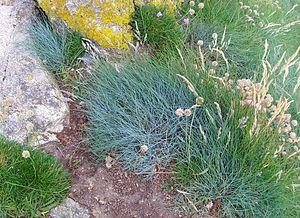
Touffes de Festuca rubra subsp. pruineuses, falaises du Cap Sizun, Finistère, France
Festuca rubra, la fétuque rouge ou fétuque traçante, est espèce de la famille des Poaceae et du genre Festuca.
La pruine est une couche cireuse et légèrement poudreuse qui recouvre la surface d'un organe, végétal ou animal. Celle-ci lui confère un aspect givré ou poussiéreux qui va jusqu'à cacher sa coloration naturelle sous-jacente, et peut être enlevée par simple frottement. On parle de pruinescence, de pruinosité et de quelque chose de pruineux.